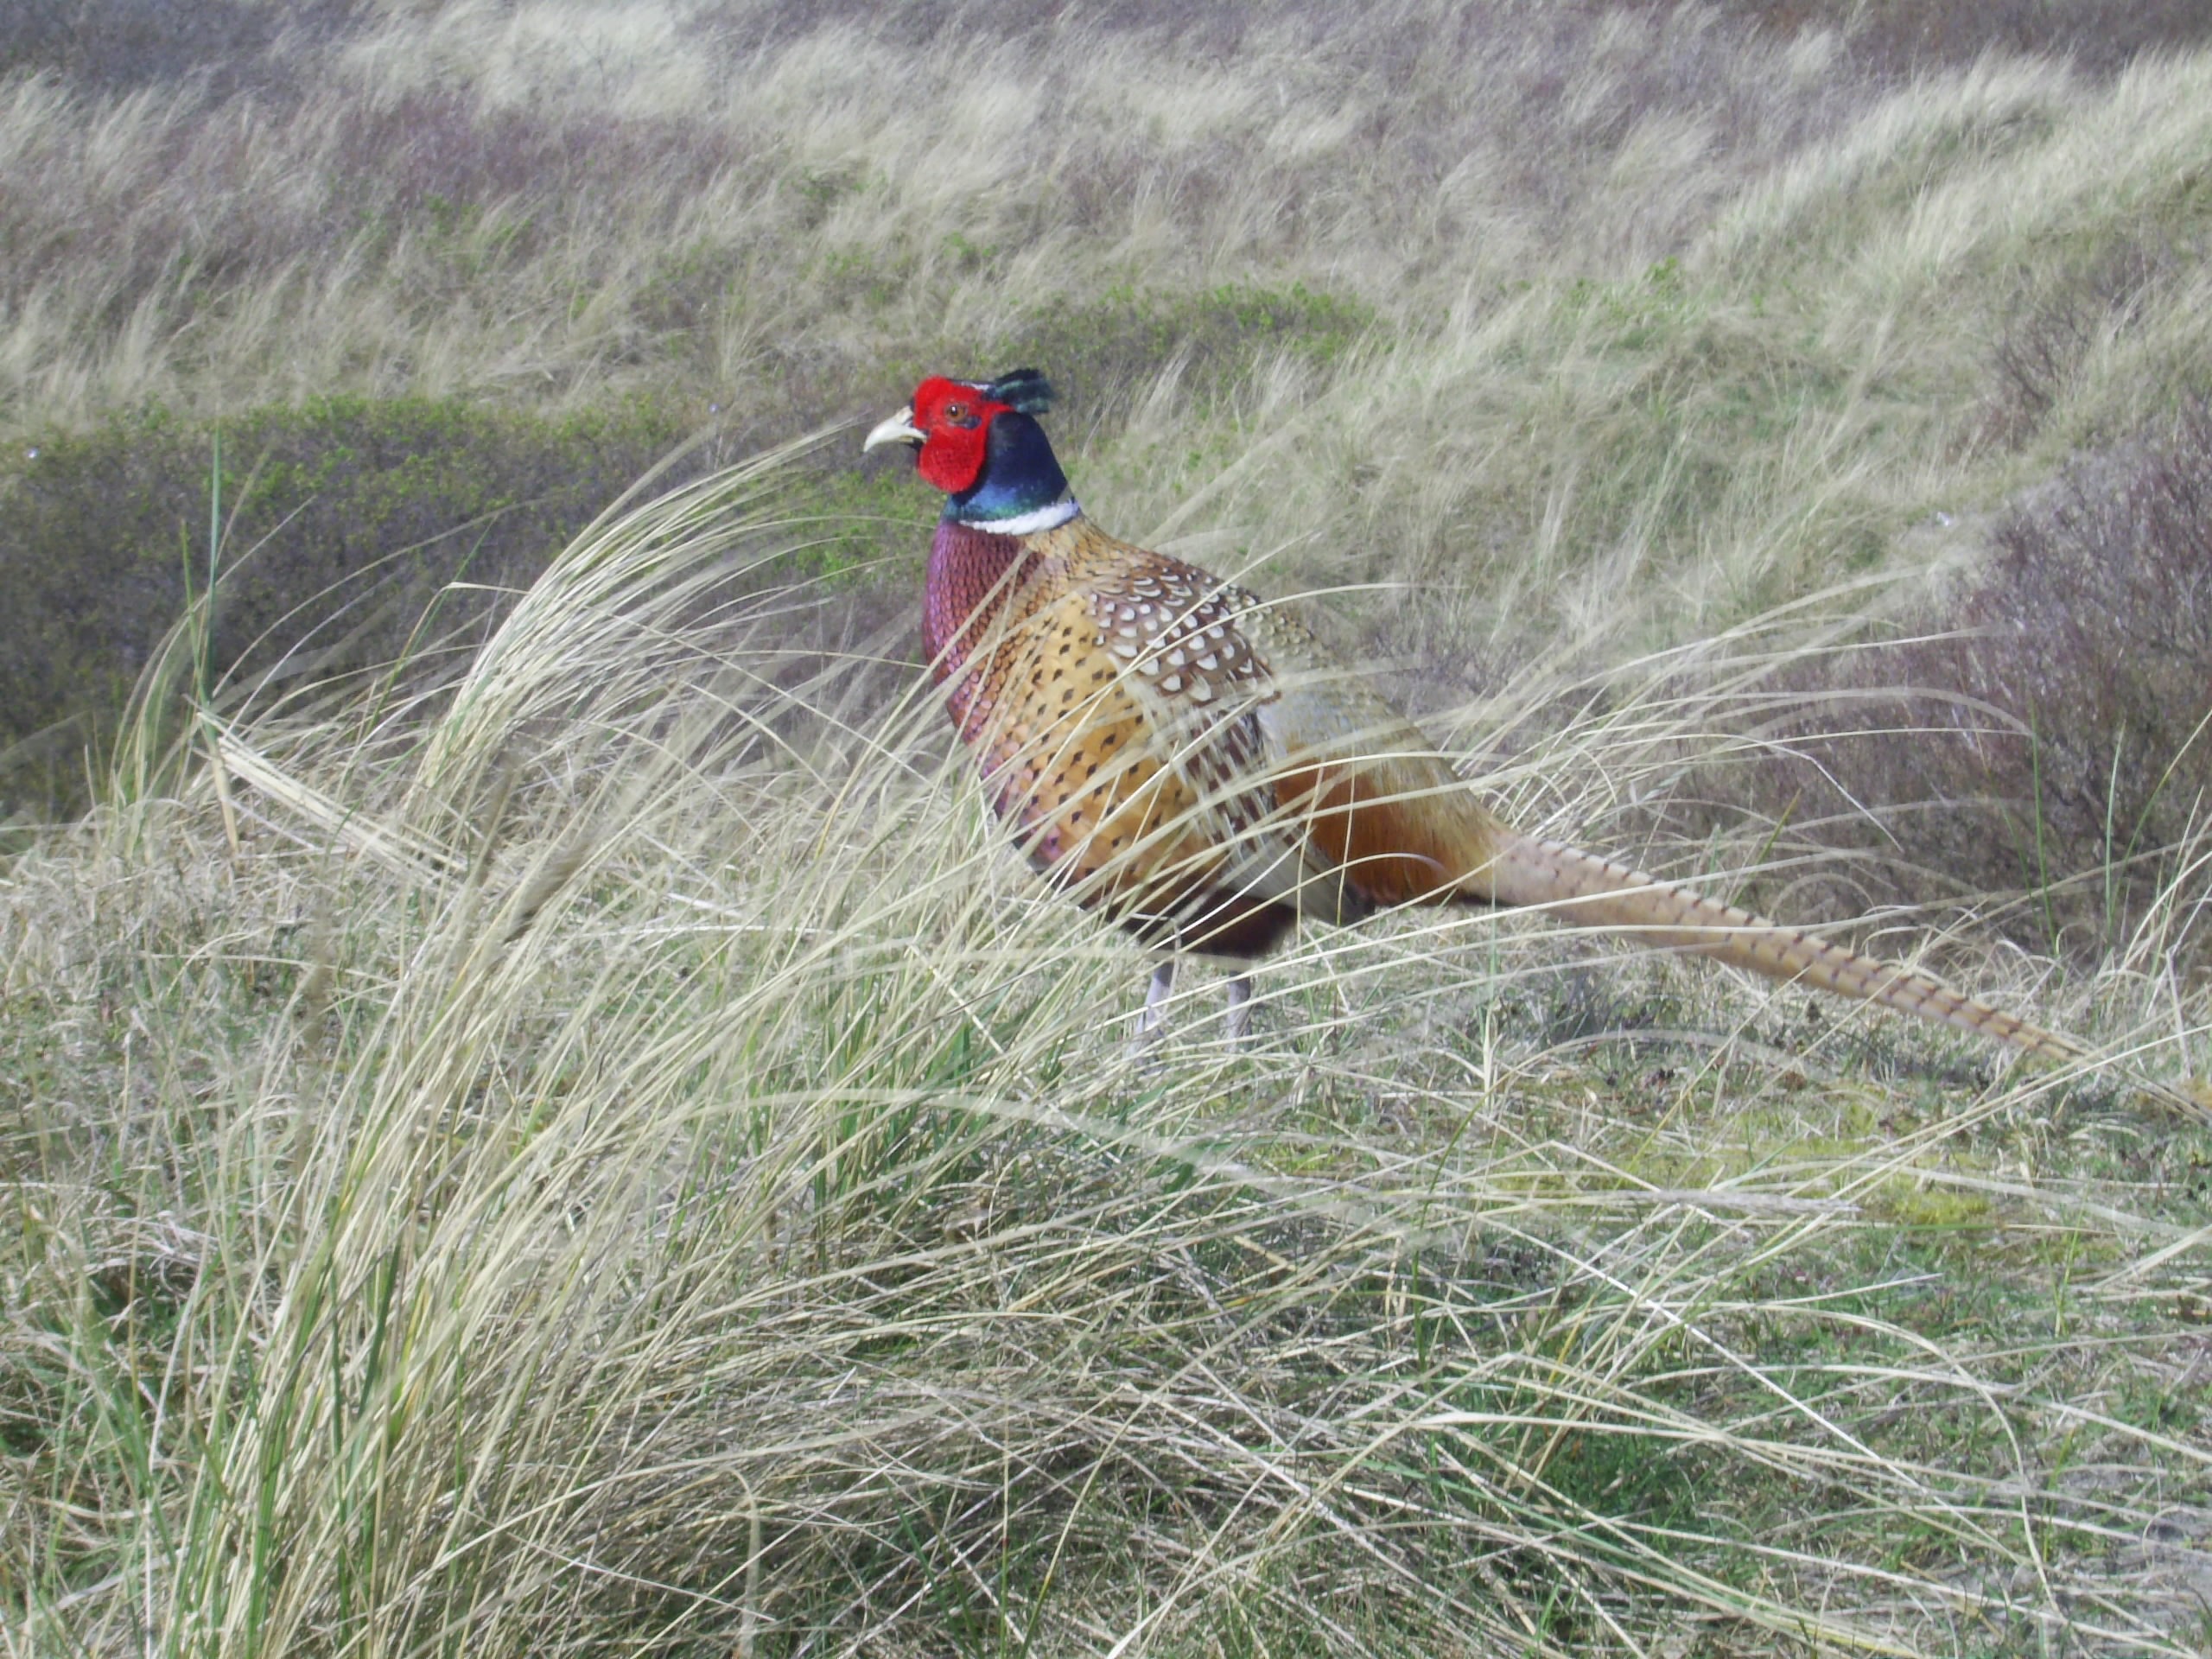
grass, bird, prairie, wildlife, fauna, pheasant, galliformes, vertebrate, phasianidae, wild turkey